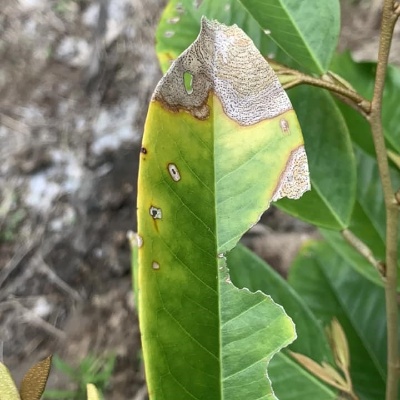
Label: Leaf_Colletotrichum